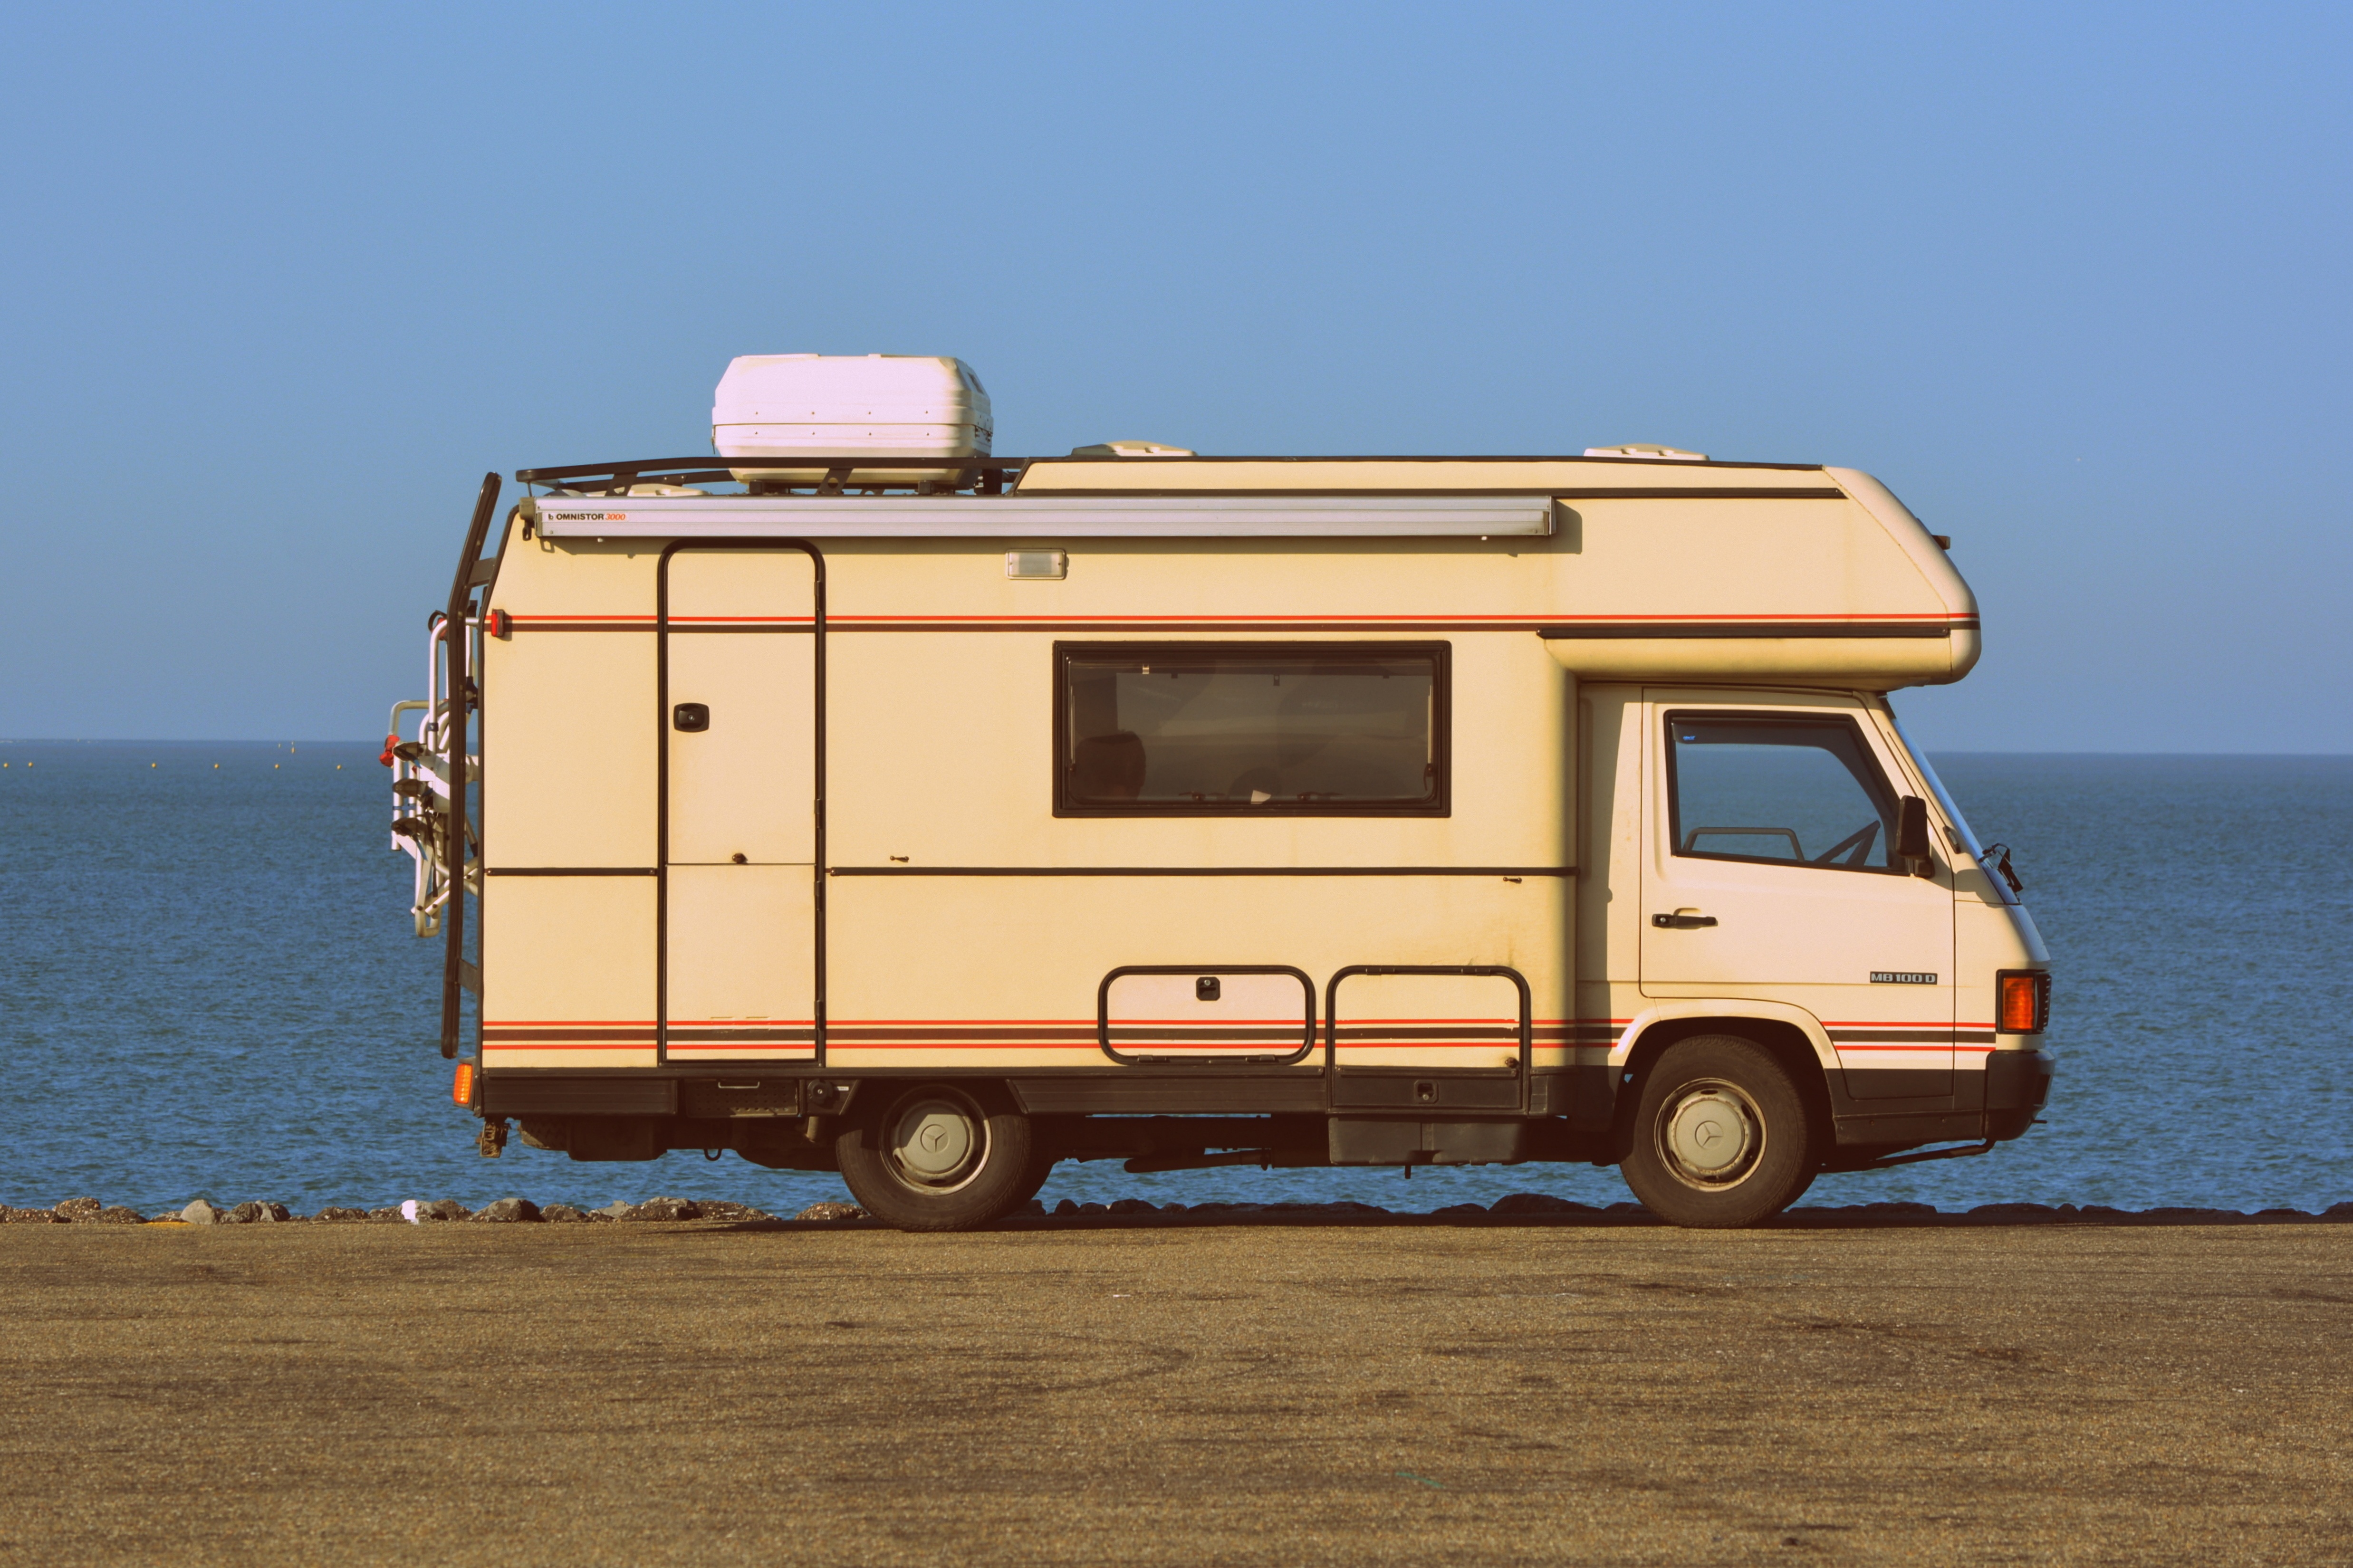
car, van, travel, transport, vehicle, land vehicle, recreational vehicle, automobile make, light commercial vehicle, mobil home